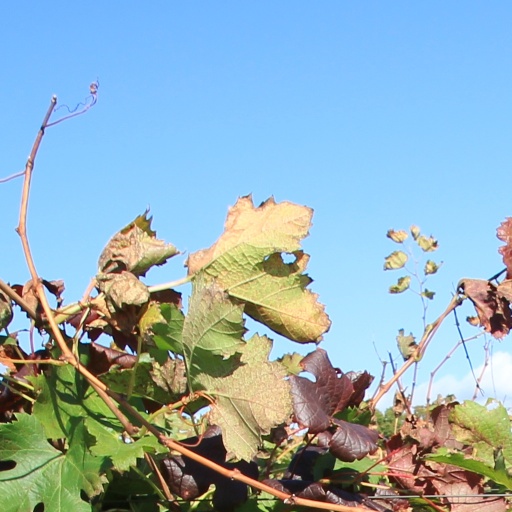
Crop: grape